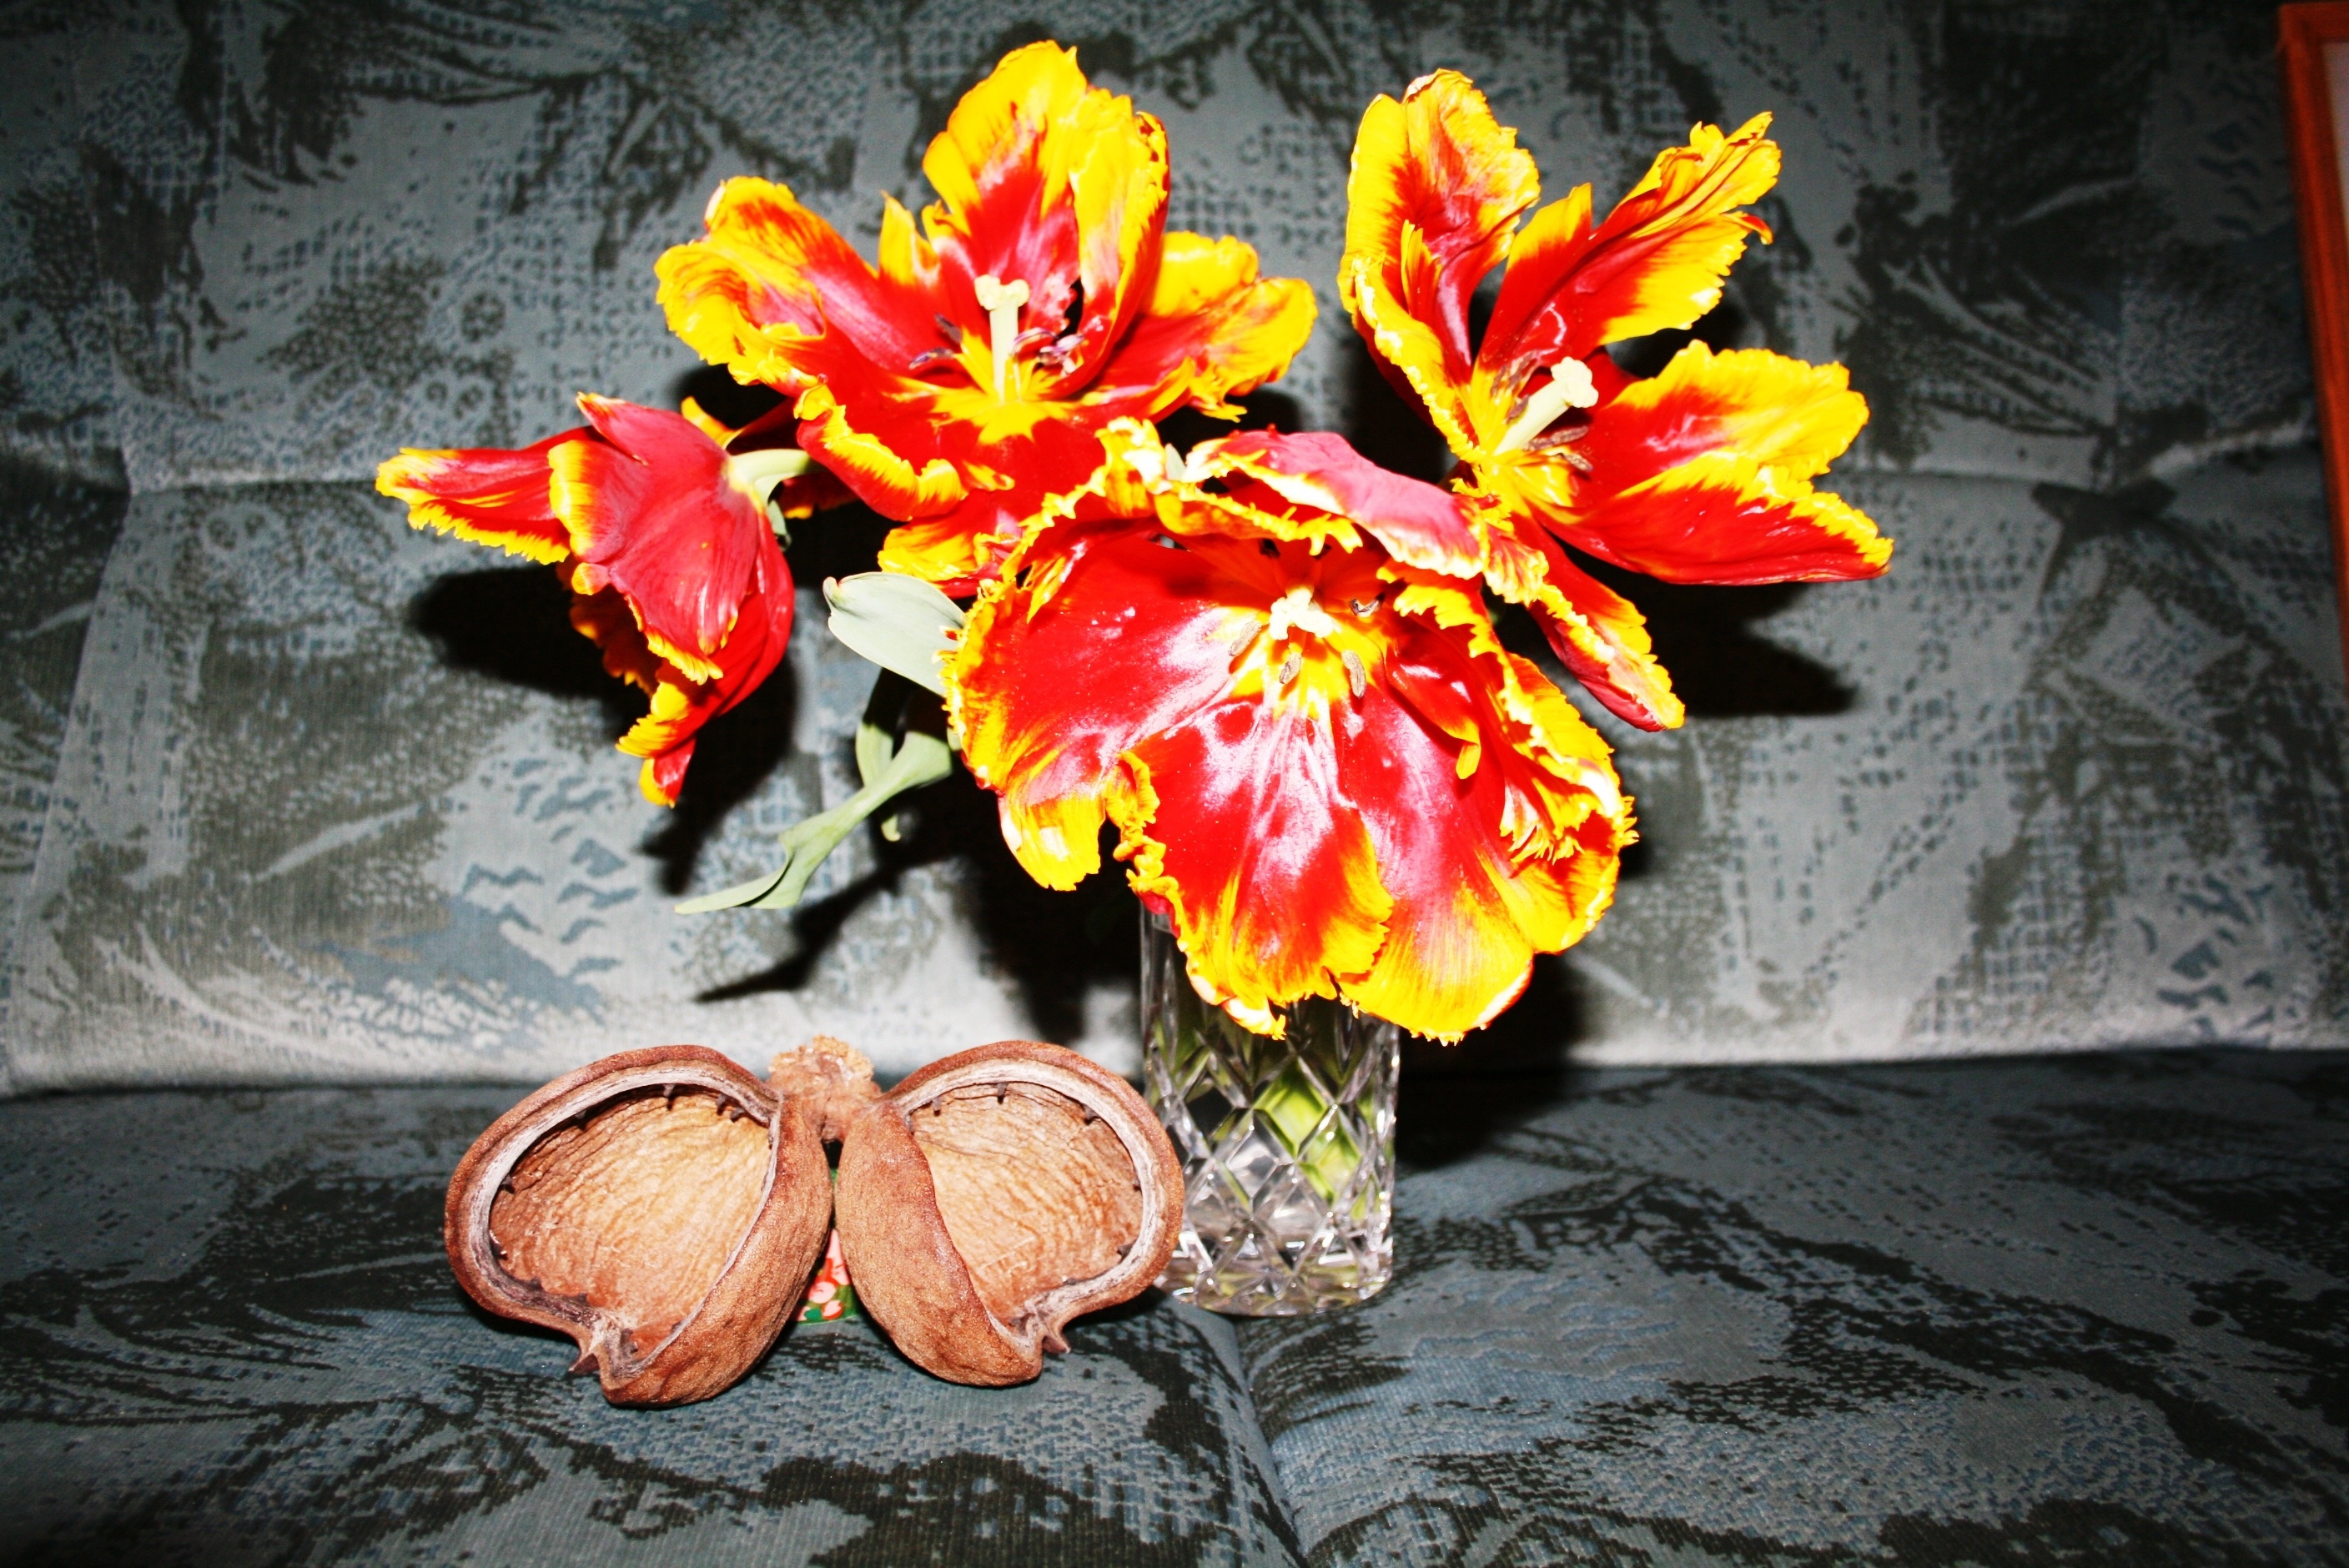
plant, leaf, flower, petal, red, autumn, yellow, flora, still life, painting, floristry, flowering plant, flower bouquet, floral design, land plant, flower arranging